List of Bowling Green State University buildings

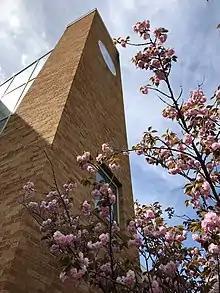
The BTSU Clocktower

Built at a cost of $2.75 million in 1958 to serve as a student union and renovated in 2002. Then United States Ambassador to the United Nations, George H. W. Bush, gave a speech to 100 people in the Grand Ballroom on March 2, 1972, where he discussed Chinese representation in the United Nations. The event was shortly followed by a speech in the Ballroom by minor presidential candidate Pat Paulsen on March 8, 1972, which resulted in a full house.